Josef Rufer

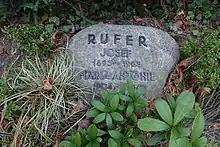
Grave of Josef Rufer in Friedhof Nikolassee in Berlin-Nikolassee.

Josef Rufer (1893–1985) was an Austrian-born musicologist. He is regarded as a significant figure mainly on account of his association with and writings on Arnold Schoenberg.